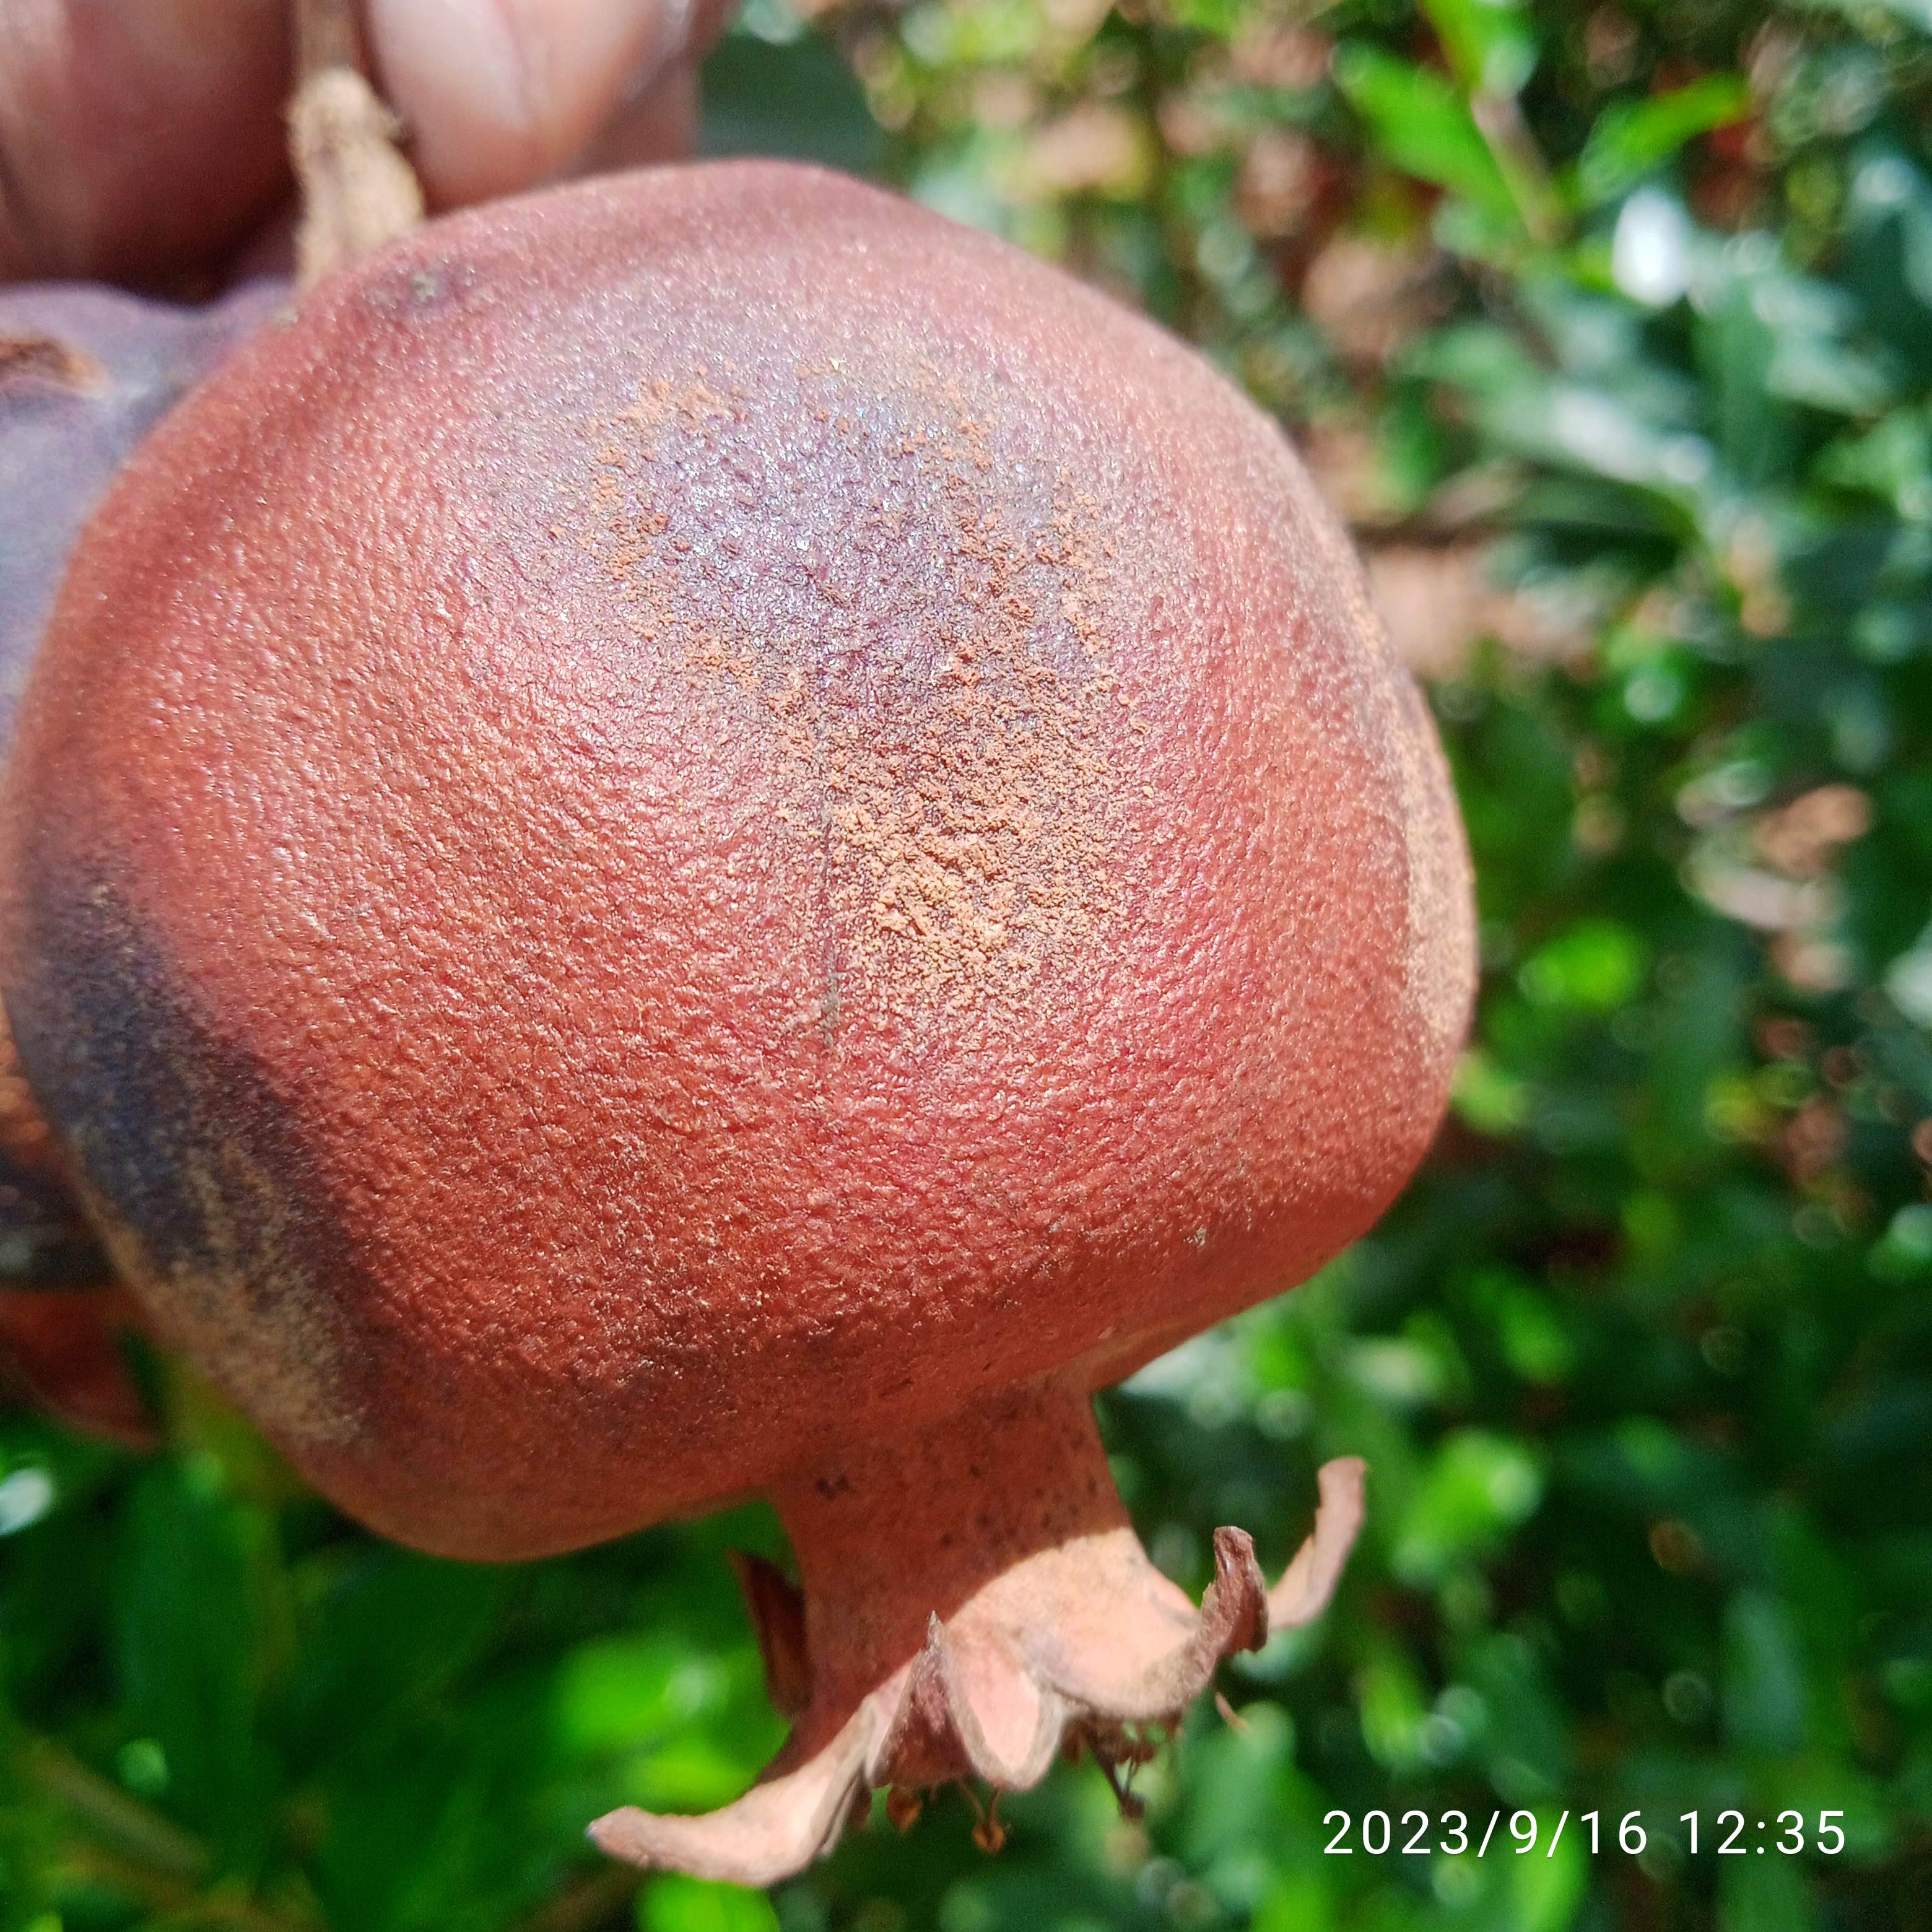
Label: Alternaria